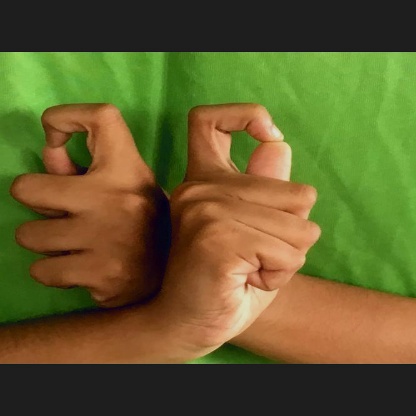
Mudra: Berunda